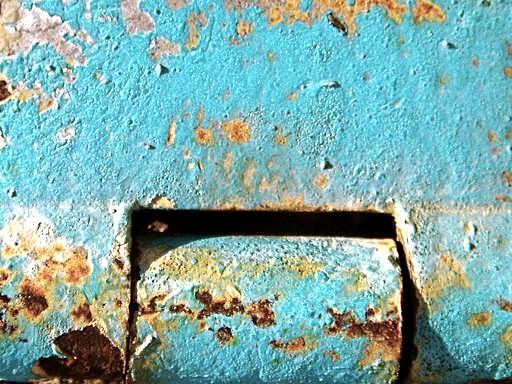
Material: metal